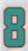
Number: 8